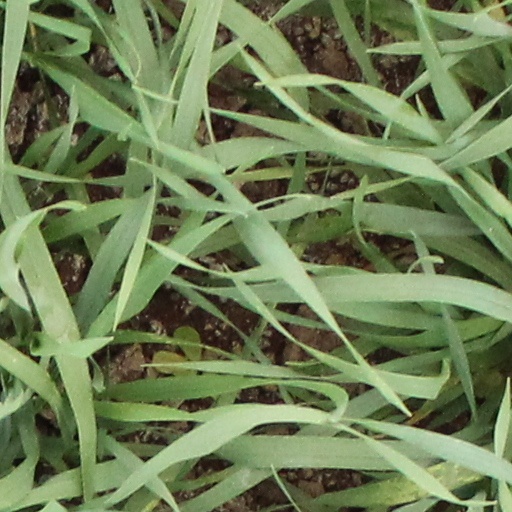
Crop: wheat